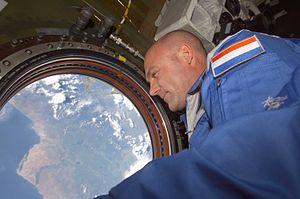
Une station orbitale, dans le domaine de l'astronautique, est une installation spatiale en orbite autour de la Terre ou autour d'un astre, ne disposant pas de moyens de propulsion autonomes ou ne disposant que de moyens de propulsion réduits, et destinée à assurer une ou plusieurs missions déterminées avec une certaine permanence. C'est un cas particulier de station spatiale.
André Kuipers, né le 5 octobre 1958 à Amsterdam, est un spationaute néerlandais. Second citoyen néerlandais envoyé dans l'espace après Wubbo Ockels, il passe plus de 203 jours en orbite en tant que mécanicien navigant pour l'Agence spatiale européenne.